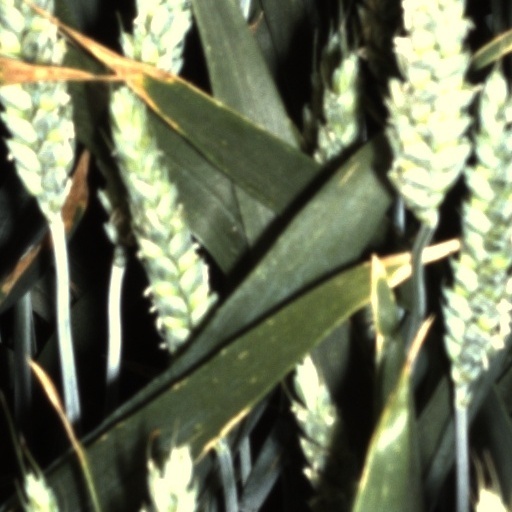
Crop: wheat